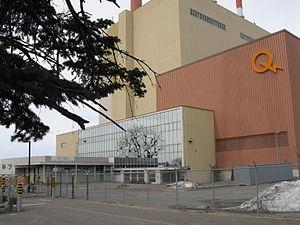
La centrale de Tracy, au Québec.
La centrale thermique de Tracy est une centrale thermique au mazout lourd d'une capacité de 660 mégawatts construite à compter de 1962 par la Shawinigan Water and Power Company puis complétée par Hydro-Québec après l'étatisation des compagnies d'électricité au Québec. Mise en service entre 1964 et 1968, elle est située sur le bord du fleuve Saint-Laurent à Sorel-Tracy, une ville de la Montérégie.